The Goodies

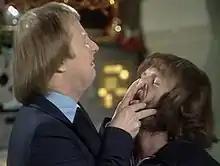
"The Goodies" style of humour earned it a reputation as a "children's" programme

Unlike many long-running BBC comedy series, "The Goodies" has not enjoyed extensive repeats on terrestrial television in the UK. In 1986, BBC2 broadcast the episode "Kitten Kong" during a week of programmes screened under the banner "TV-50", when the BBC celebrated 50 years of broadcasting. In the late 1980s the pan-European satellite-channel Super Channel broadcast a couple of episodes, and the short-lived Comedy Channel broadcast some of the later "Goodies" episodes in the early 1990s. Later UK Gold screened many of the earlier episodes, often with commercial timing cuts. The same episodes subsequently aired on UK Arena, also cut. When UK Arena became UK Drama, later UKTV Drama, "The Goodies" was dropped along with its other comedy and documentary shows.